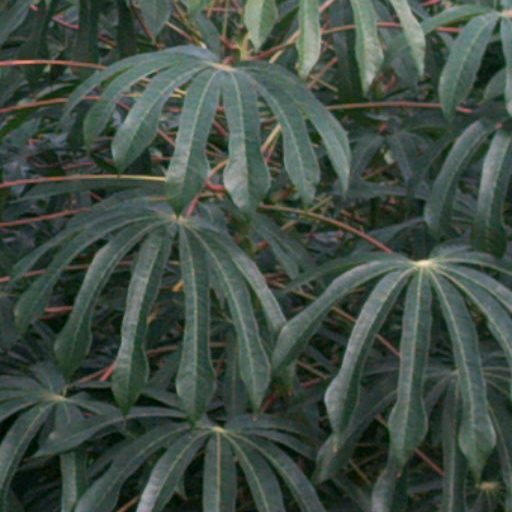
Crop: cassava